David Perron

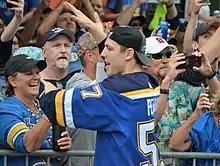
Perron during the 2019 Stanley Cup parade

When the Stanley Cup Finals series with the Boston Bruins was tied 2–2, Perron recorded the game-winning goal in Game 5 as the result of a contested non-called tripping penalty. When asked of the missed call after the game, NHL's director of officiating Stephen Walkom said "we don't make comments on judgment calls within games. There are hundreds of judgment calls in every game. The official on the play, he viewed it and he didn't view it as a penalty at the time. The Blues would go on to win the series in seven games following a 4–1 win. Upon winning the Stanley Cup for the first time in his career, Perron brought it to his hometown of Sherbrooke.